Constantine II of Kakheti

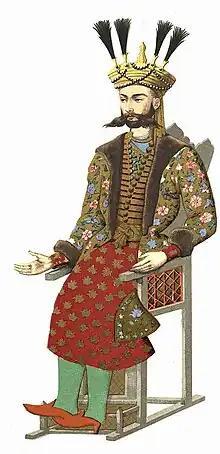

Constantine II (died December 28, 1732), also known as Mahmād Qulī Khān (მაჰმად ყული-ხანი) in Iran, was a king ("mepe") of Kakheti in eastern Georgia of the Bagrationi dynasty from 1722 to 1732.